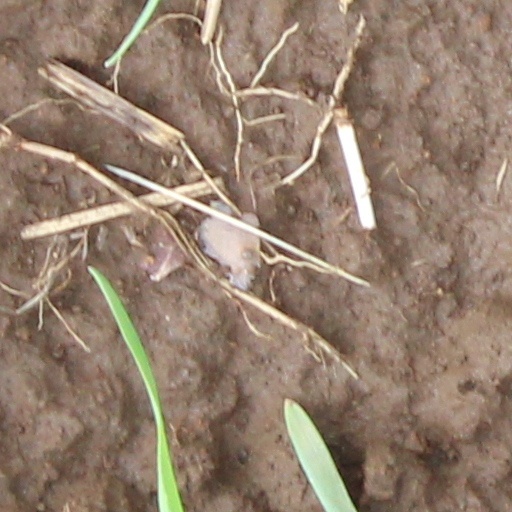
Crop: wheat